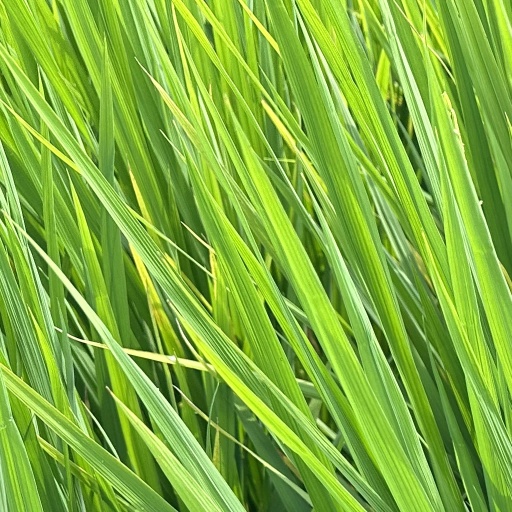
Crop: rice